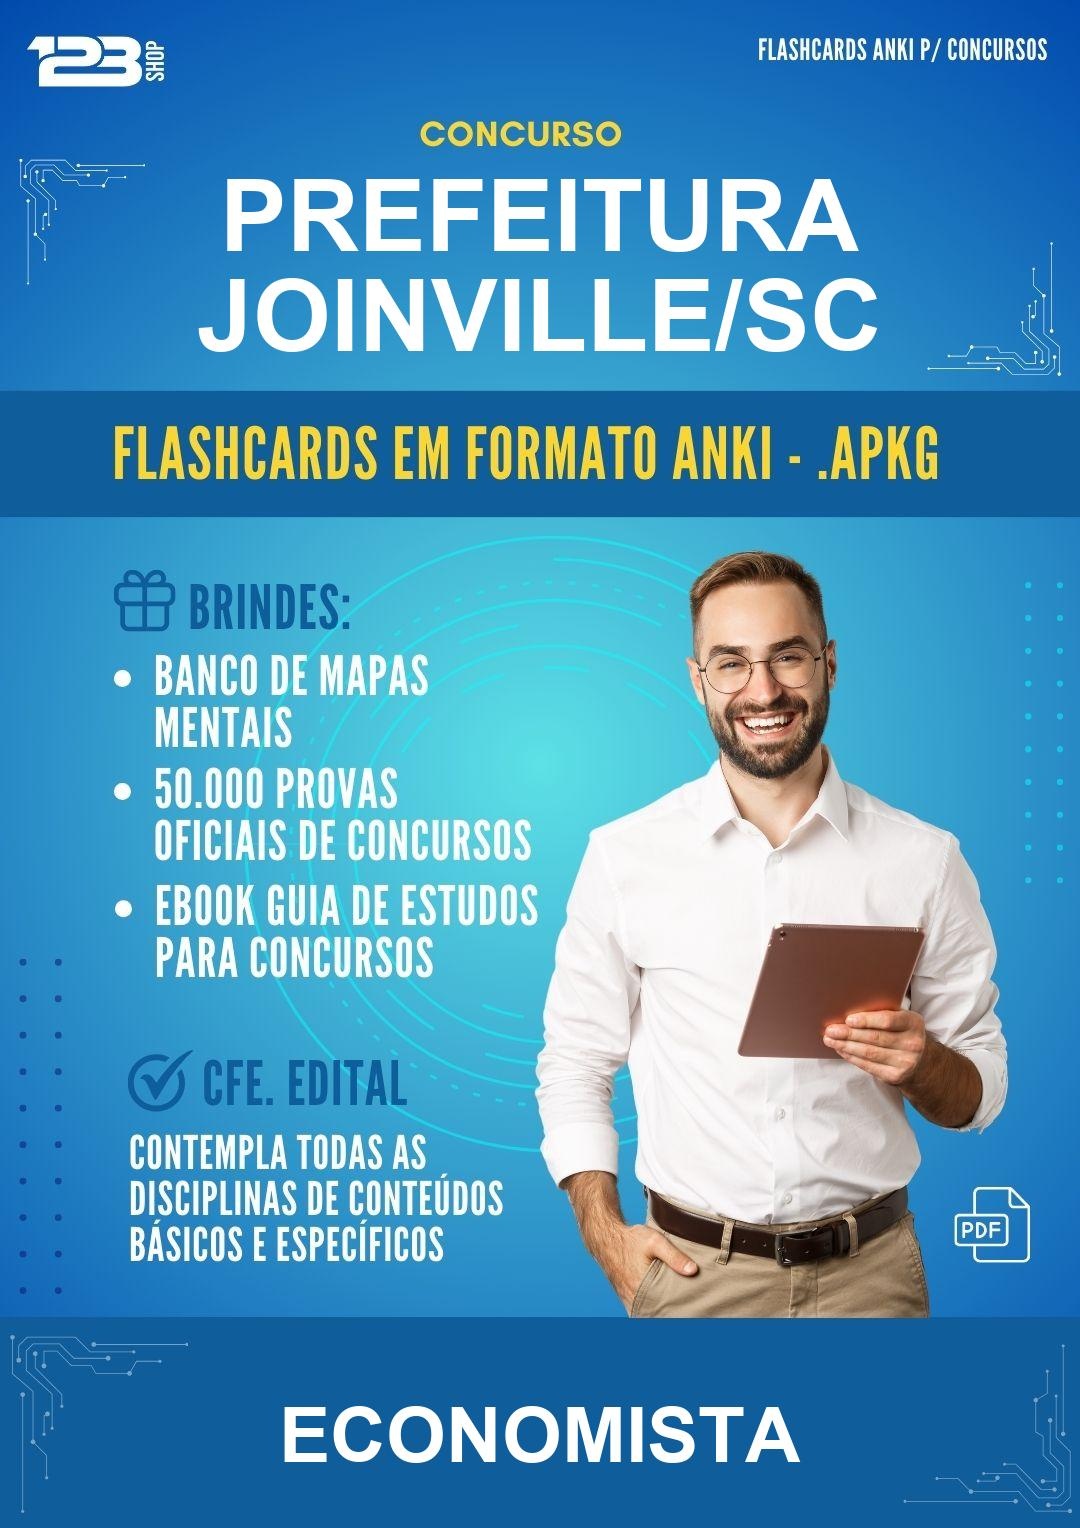
Flashcards Anki para o Concurso Prefeitura Joinville/SC para Economista - 600 Flashcards
Flashcards Anki para Concurso Prefeitura Joinville/SC para Economista em formato PDF - 600 Flashcards Anki Está estudando para concurso? Aprimore os seus estudos com nossos flashcards no formato Anki (.apkg) que foram concebidos para otimizar seu tempo de estudo. Nossos flashcards foram criados com o objetivo de facilitar o seu estudo e aumentar suas chances de aprovação no concurso. Eles foram produzidos com a ajuda de Inteligência Artificial, que analisou milhares de provas e conteúdos teóricos desse assunto e identificou os assuntos mais importantes e os que mais costumam cair nas provas desses concursos. Com essa base de dados em mãos, cruzamos as informações e identificamos os pontos mais relevantes e com isso geramos todos os flashcards (Com questões no formato de CERTO ou ERRADO), tanto de Conhecimentos Básicos e Específicos para esse concurso. Brindes Exclusivos Compre esse material e ganhe brindes exclusivos. Veja abaixo: Acesso ao nosso banco de provas oficiais de concursos com mais de 50.000 provas Acesso ao nosso banco de resumos esquematizados para concursos Acesso ao nosso Ebook - Guia Completo de Estudos para Concursos Como Você Receberá o Produto? Nossos Flashcards são em Formato Anki . Após a confirmação, em até 9 horas você receberá um e-mail automático do sistema com o link para acessar todo o material e os brindes, que também são em formato PDF. Em alguns casos esse e-mail com o link de acesso pode parar na sua caixa de spam ou lixeira , portanto pedimos sua atenção para sempre verificar nestes locais ao confirmar sua compra.
Brand: Loja123shop
Category: Software > Digital Goods & Currency > Digital Artwork